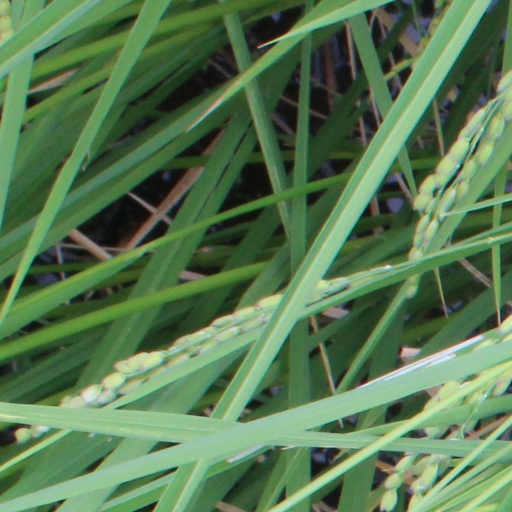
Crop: rice